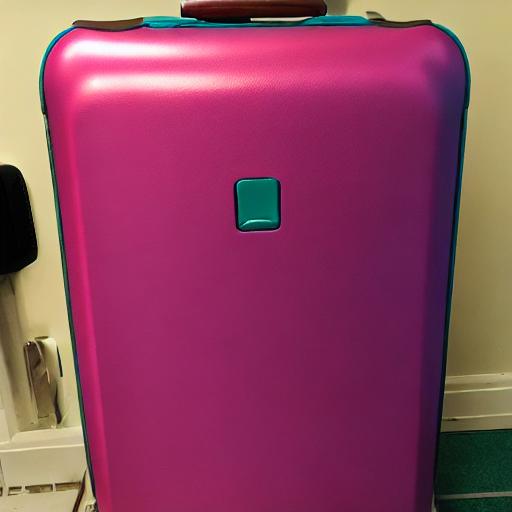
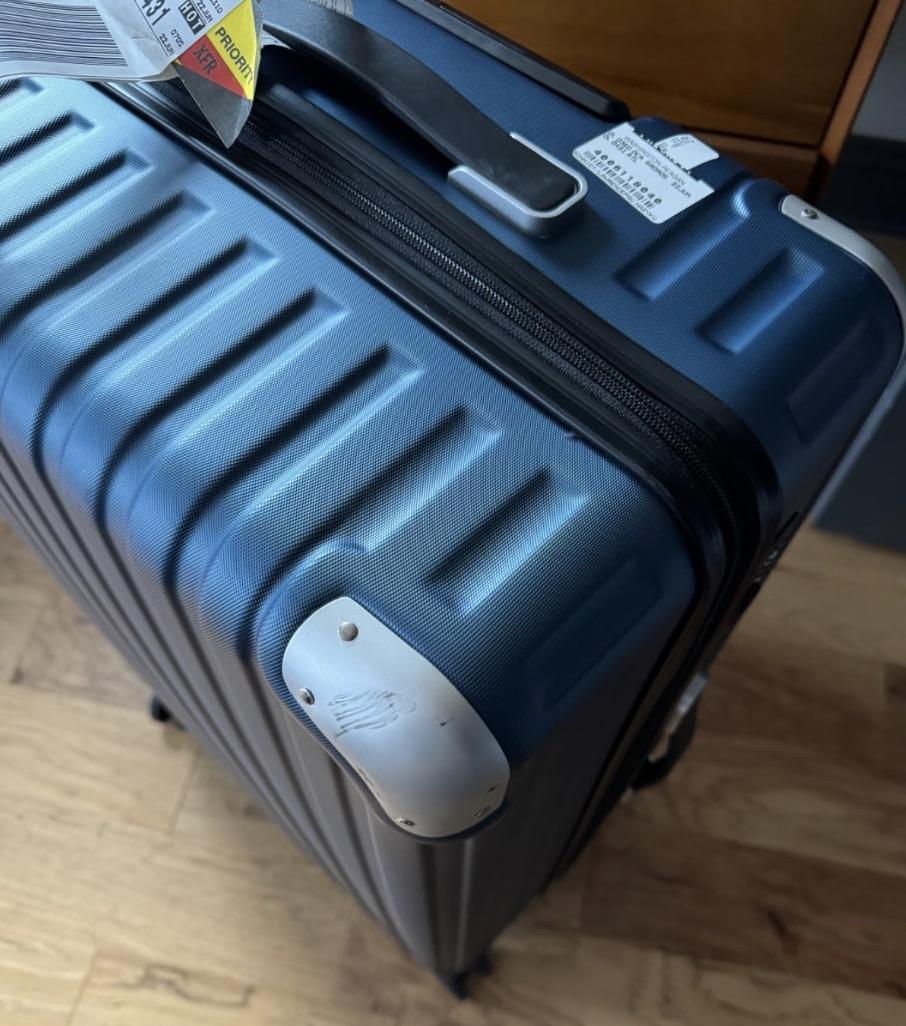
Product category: items_tea
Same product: no